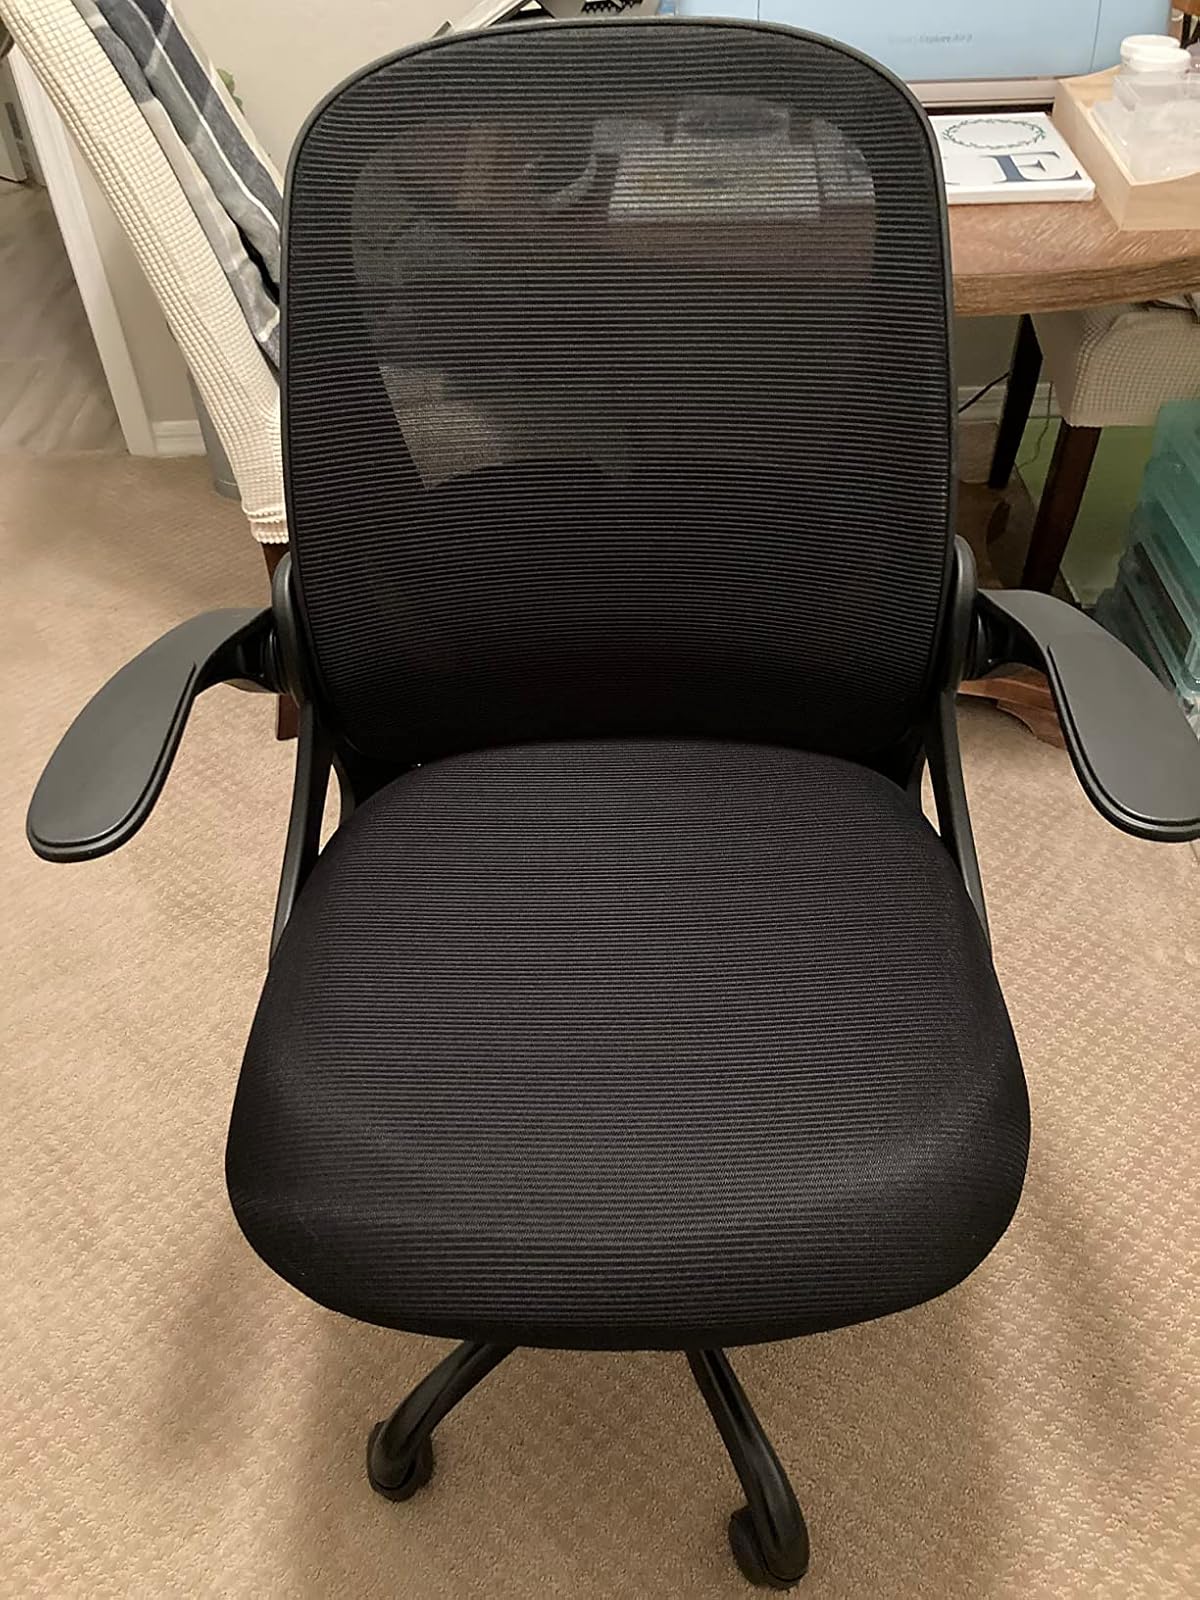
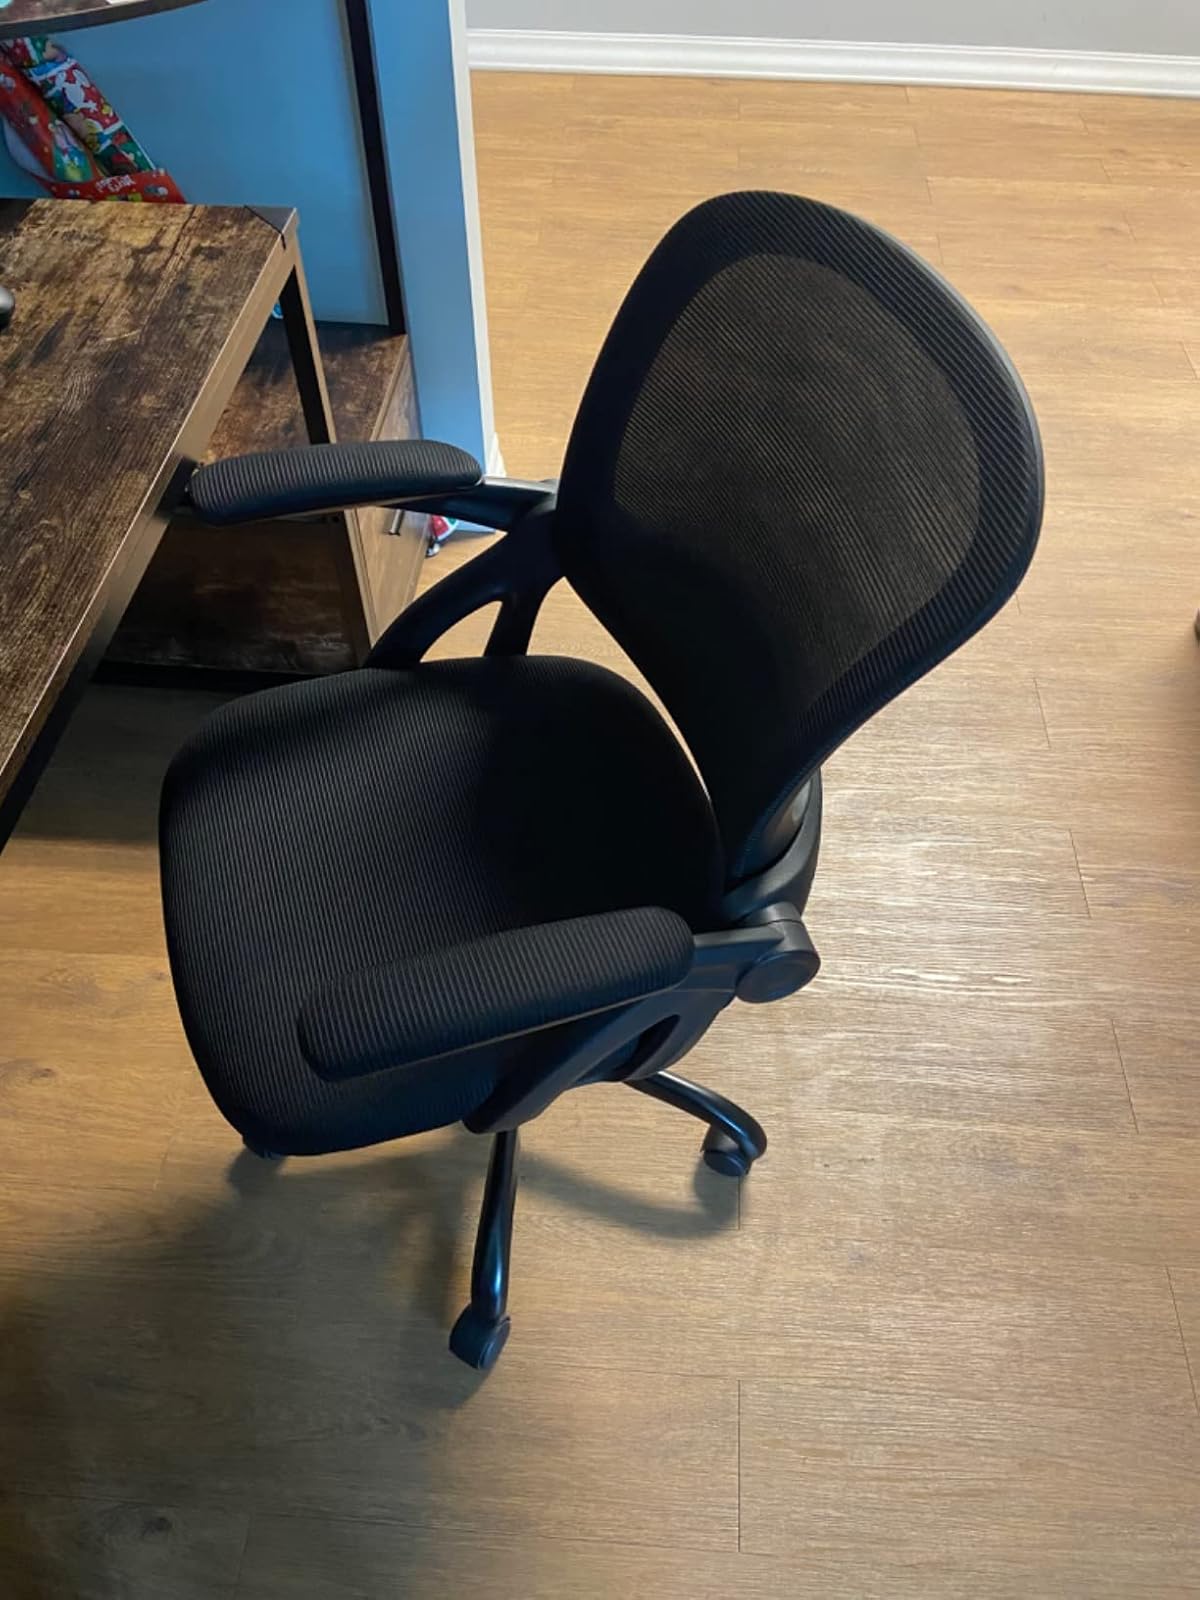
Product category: items_chair
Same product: no